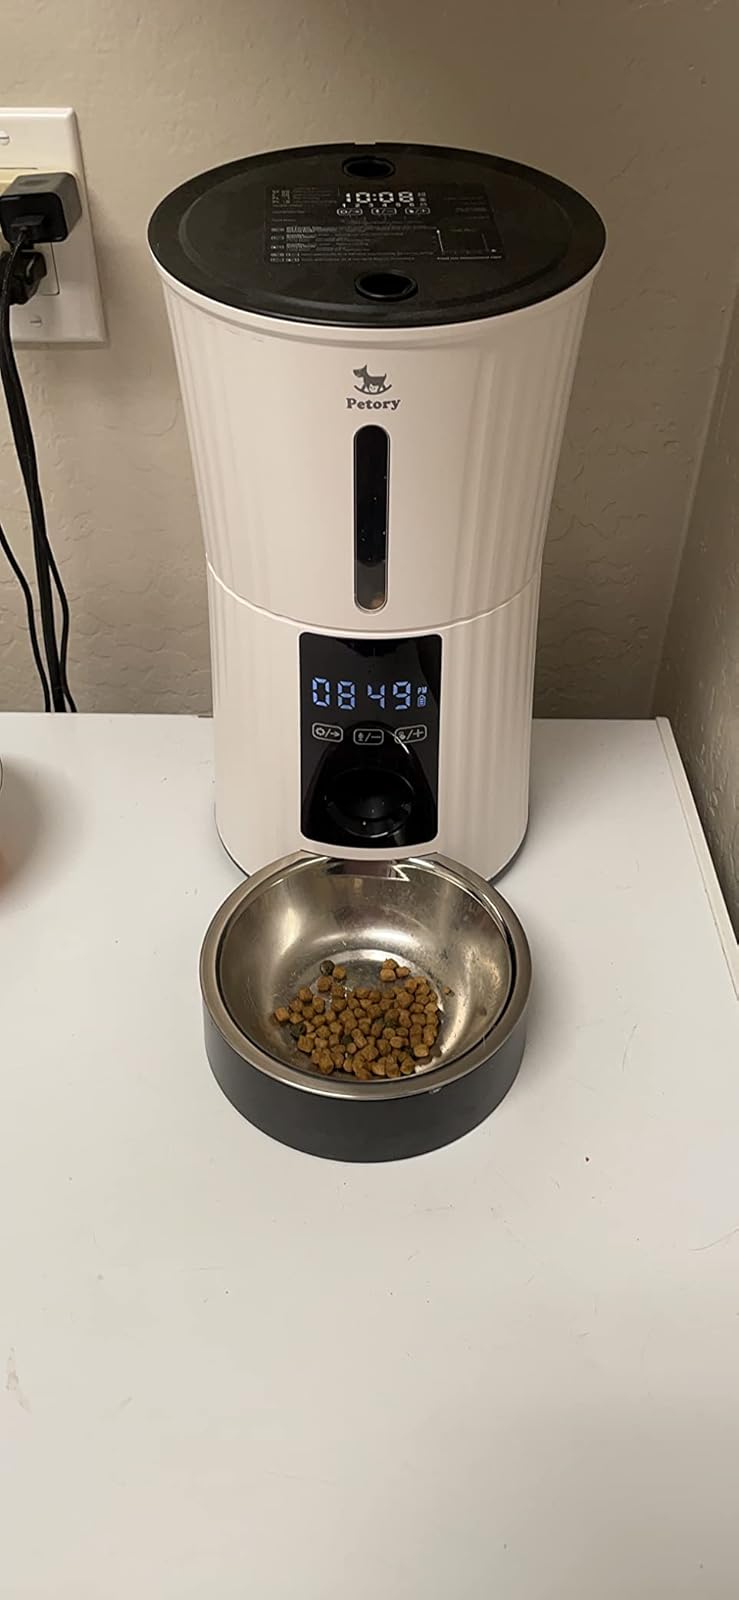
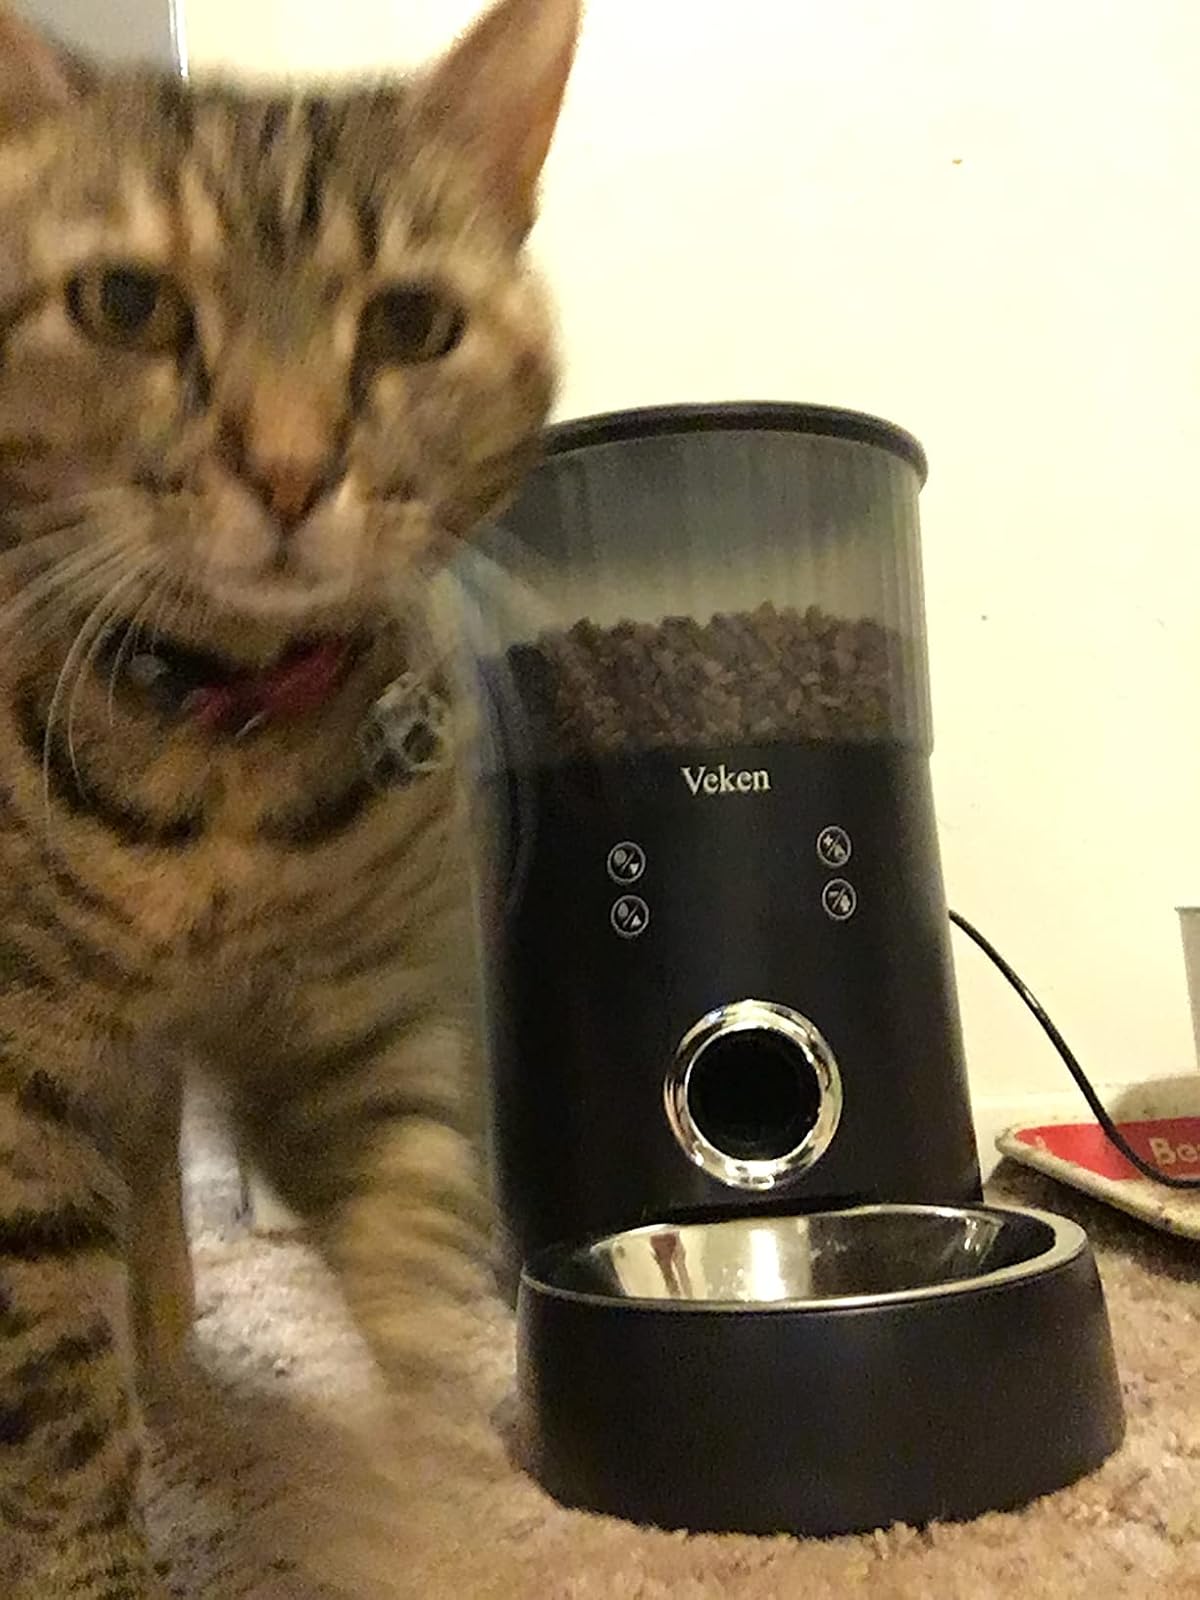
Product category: items_feeder
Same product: no